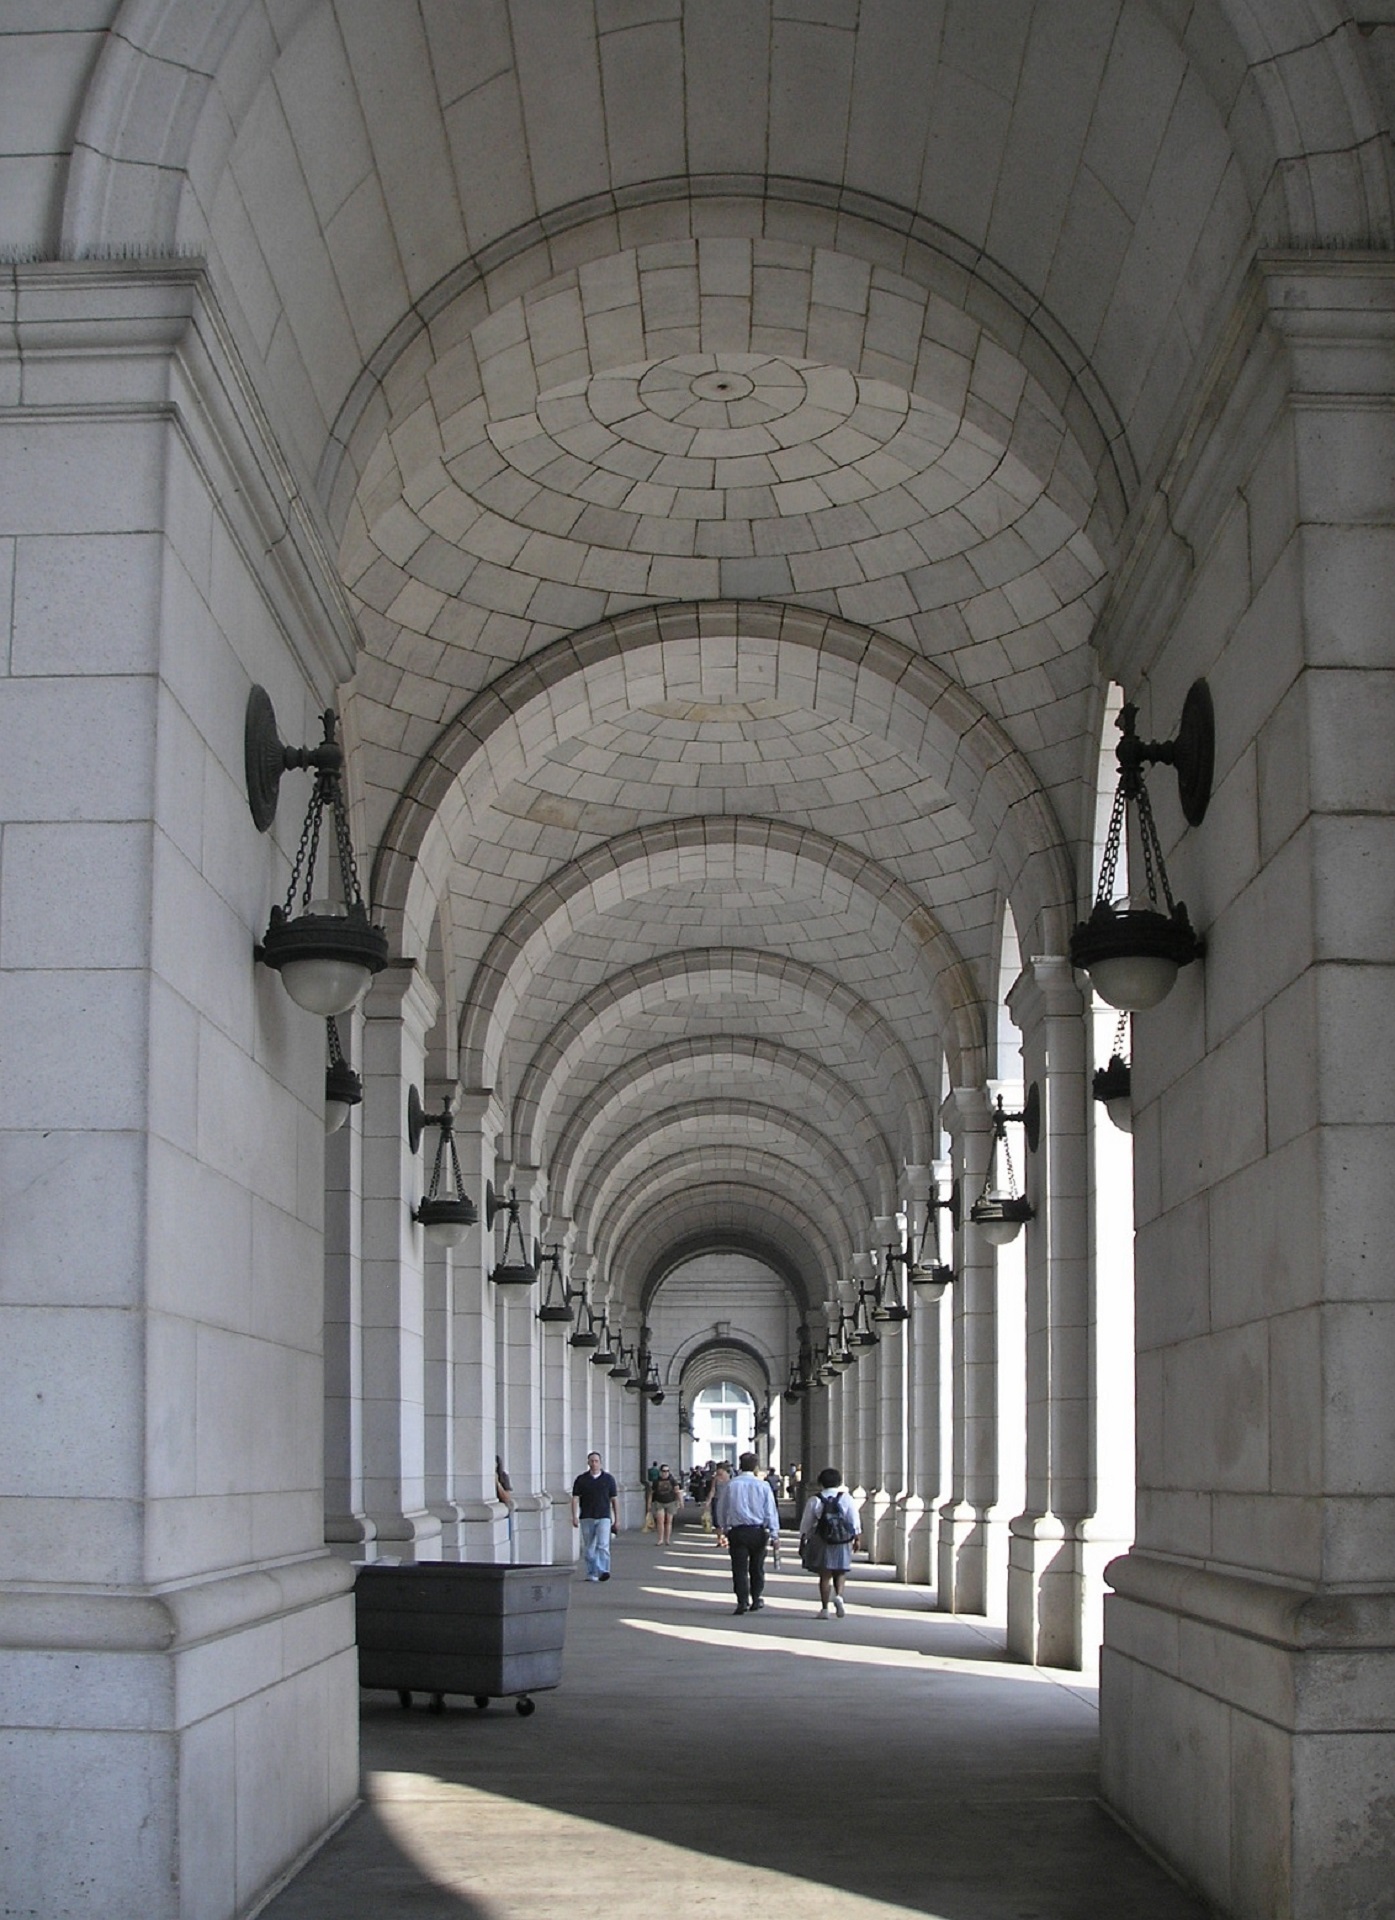
architecture, structure, railroad, building, urban, walk, arch, ceiling, column, hall, entrance, usa, historic, arches, symmetry, arcade, tourist attraction, washington dc, union station